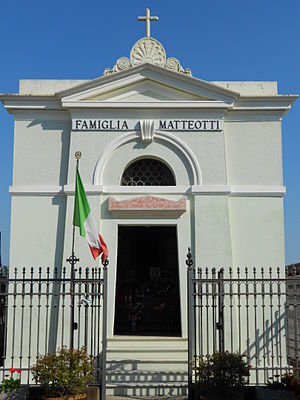
Giacomo Matteotti
Giacomo Matteottis grav i Fratta Polesine, Rovigo
Giacomo Matteotti var en italiensk politiker. Han var generalsekretær for Partito Socialista Unitario og parlamentsmedlem for Partito Socialista Italiano. Italienske fascisters mord på Matteotti i 1924 anses for begyndelsenpå Mussolinis diktatur.